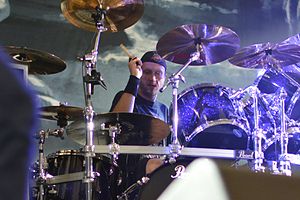
Jon Larsen
Jon Larsen under en koncert til Rock im Pott i Gelsenkirchen, Tyskland.
Jon Larsen er en dansk trommeslager. Han har været medlem af det danske heavy metalband Volbeat siden dannelsen i 2001. Han har medvirket på samtlige albums.